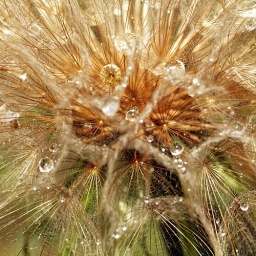
Someone's sitting in the shade today because someone planted a tree a long time ago. Warren Buffett